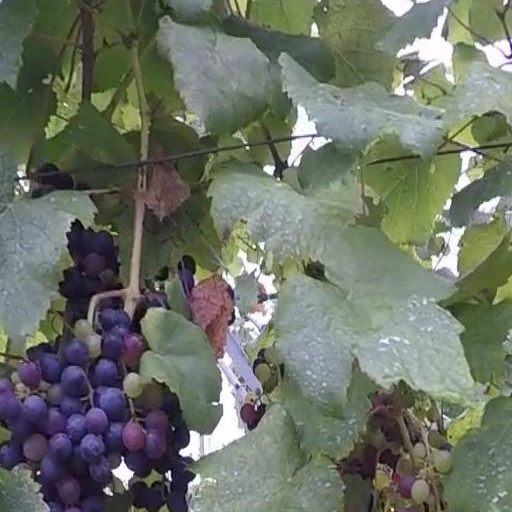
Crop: grape